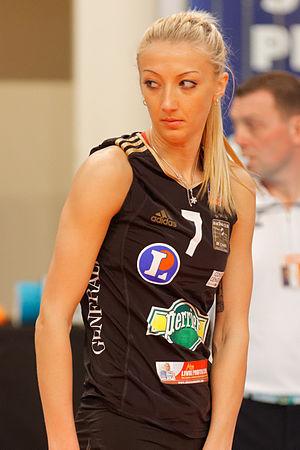
Ana Antonijević est une joueuse serbe de volley-ball née le 26 août 1987 à Užice. Elle mesure 1,85 m et joue au poste de passeuse. Elle totalise 156 sélections en équipe de Serbie.